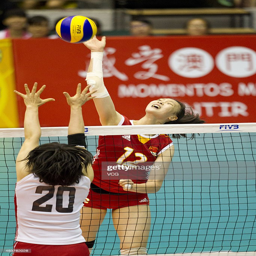
volleyball team versus volleyball team during sports league championship .